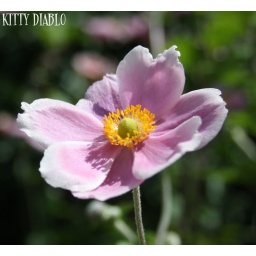
A little flower in a garden on my road